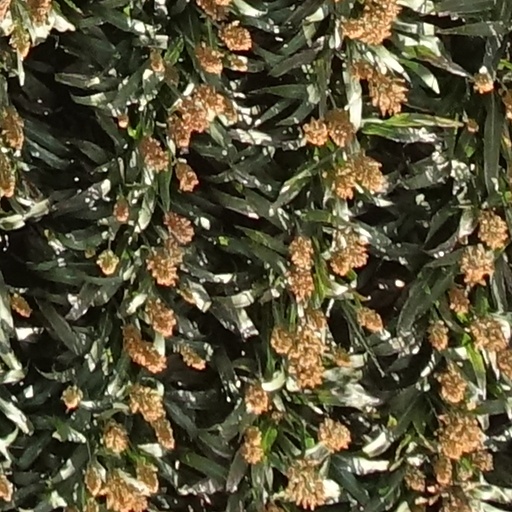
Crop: sorghum